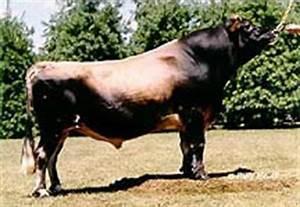
cow